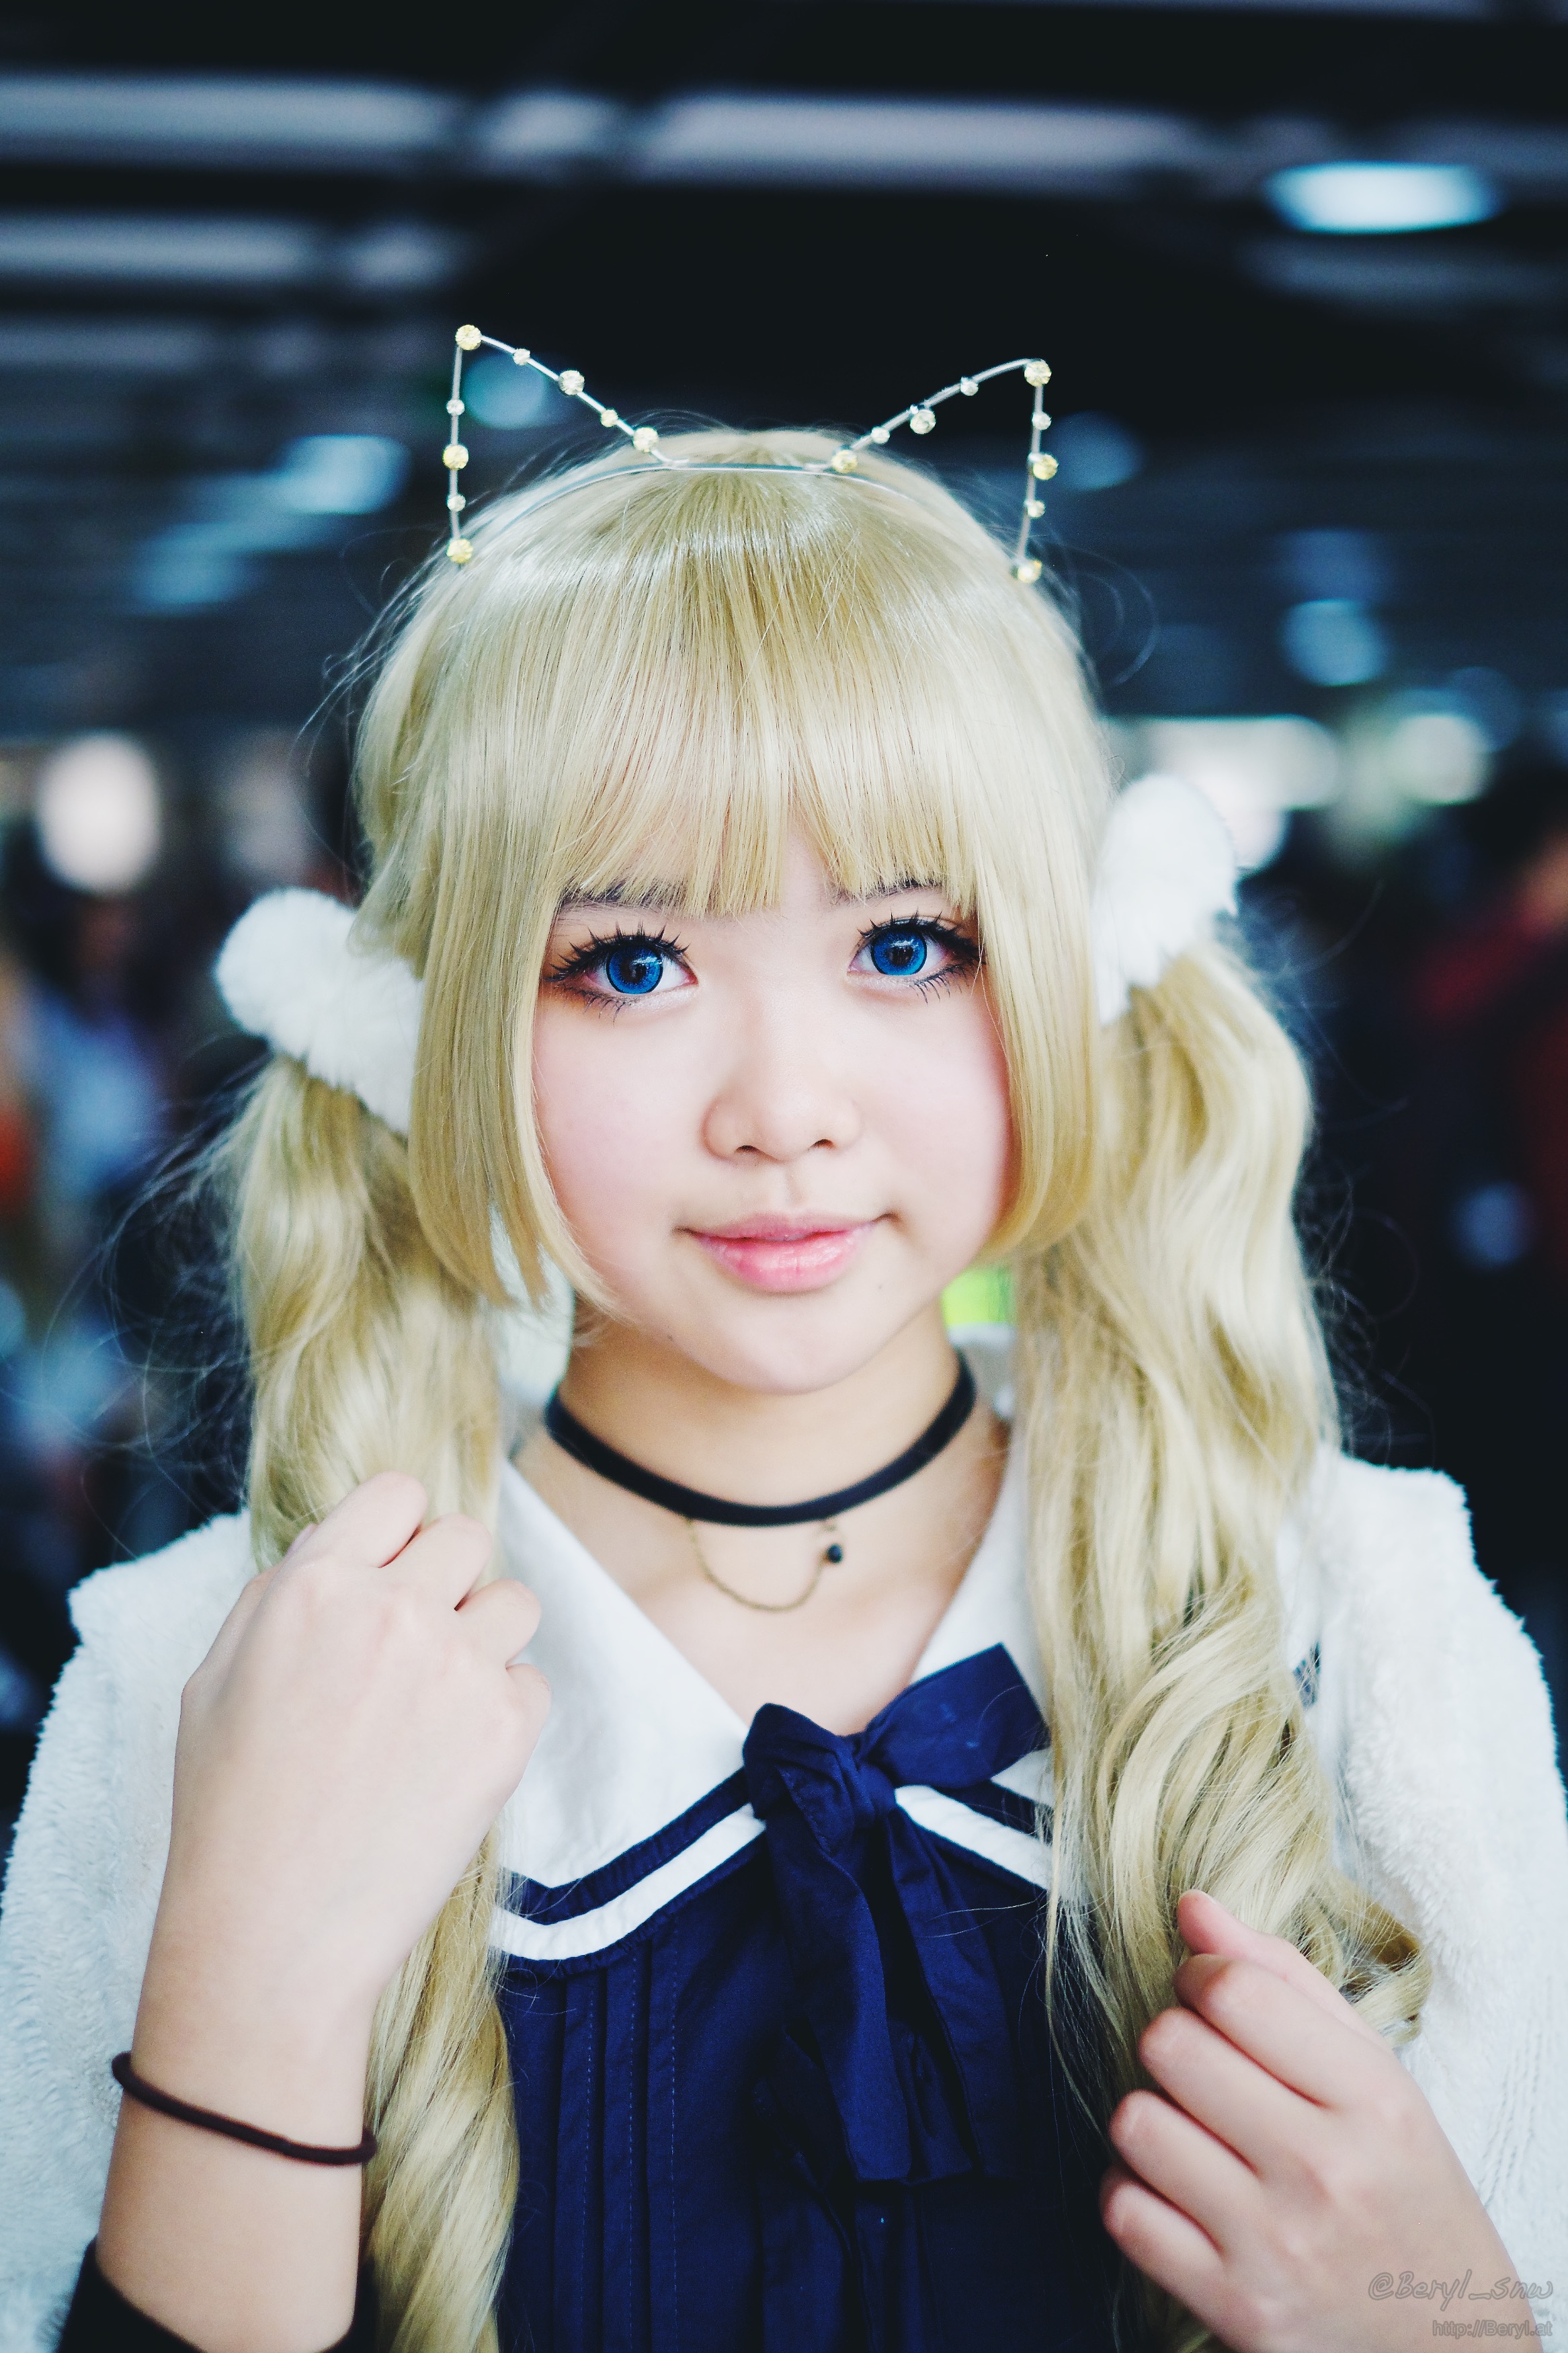
people, girl, hair, cute, fujifilm, portrait, model, fashion, blue, clothing, 2015, face, cosplay, 35mm, eye, beauty, canton, blond, costume, anime, comic, comiccon, xf35mmf14r, xpro1, yaca